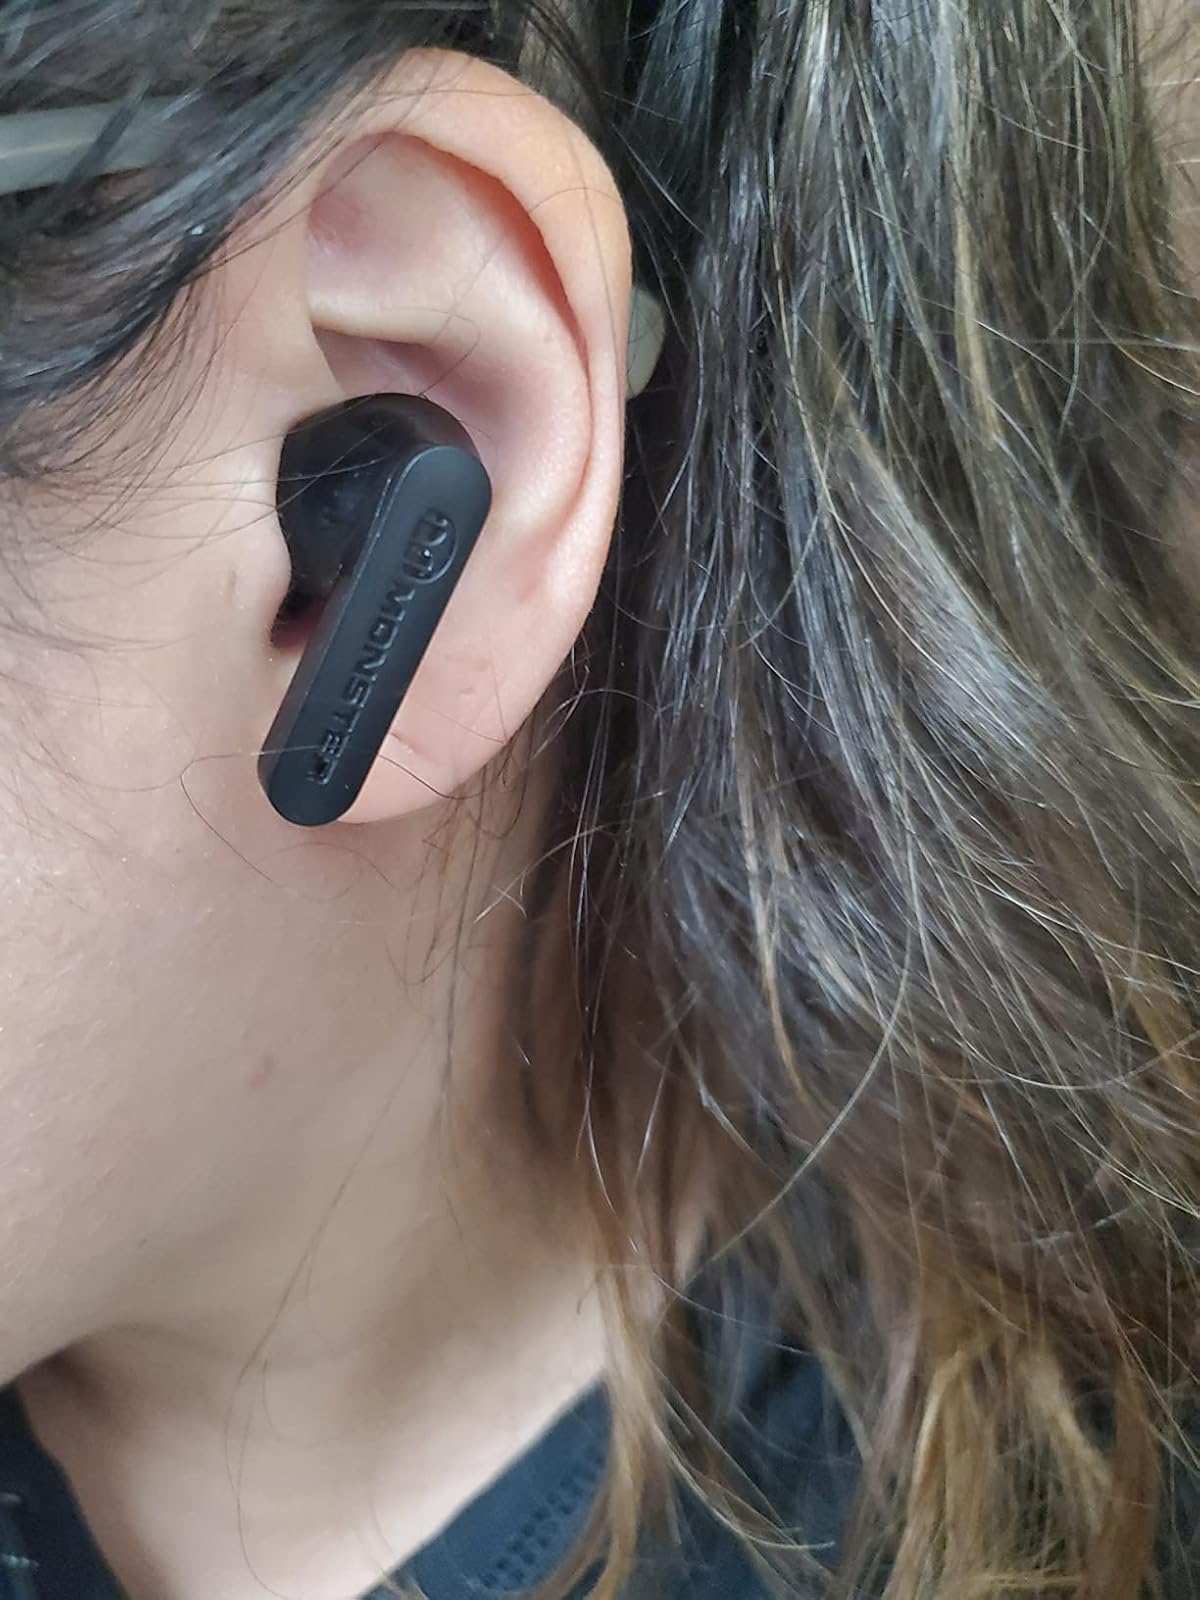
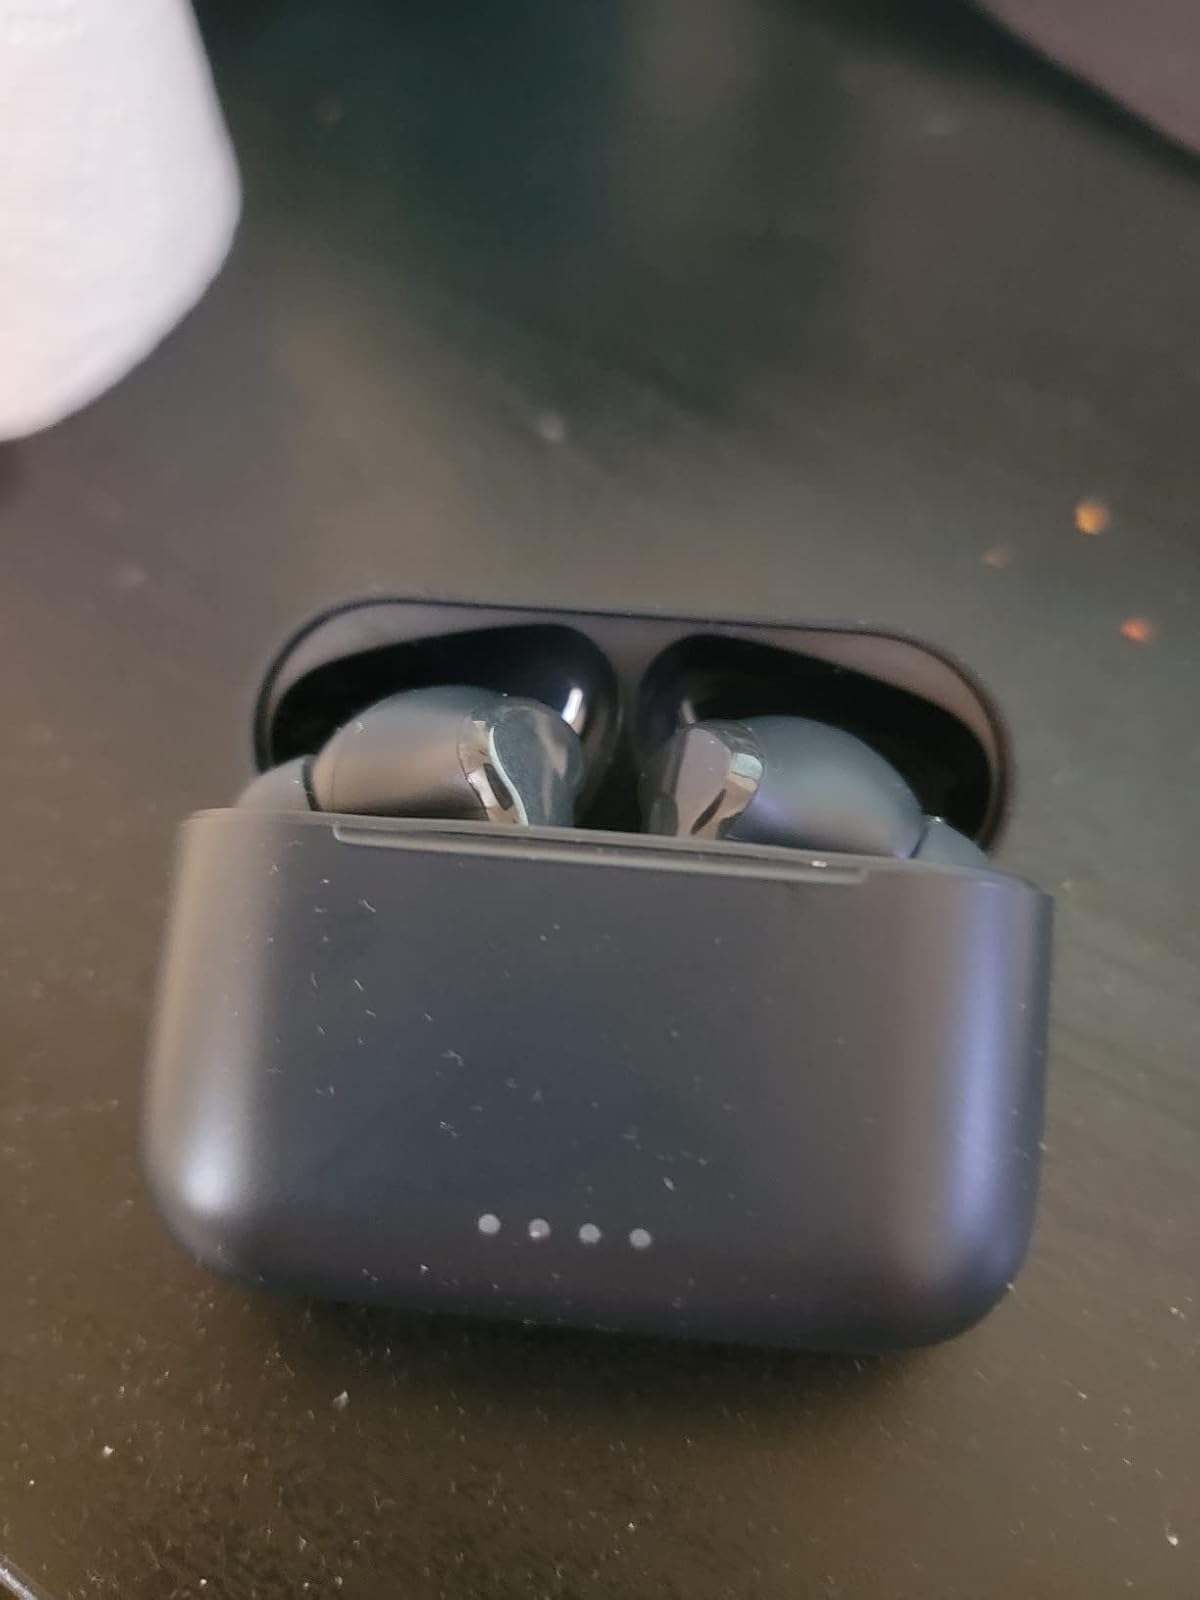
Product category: earbuds
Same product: no